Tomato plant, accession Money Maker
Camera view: bottom (45 deg); turntable rotation: 150 degrees
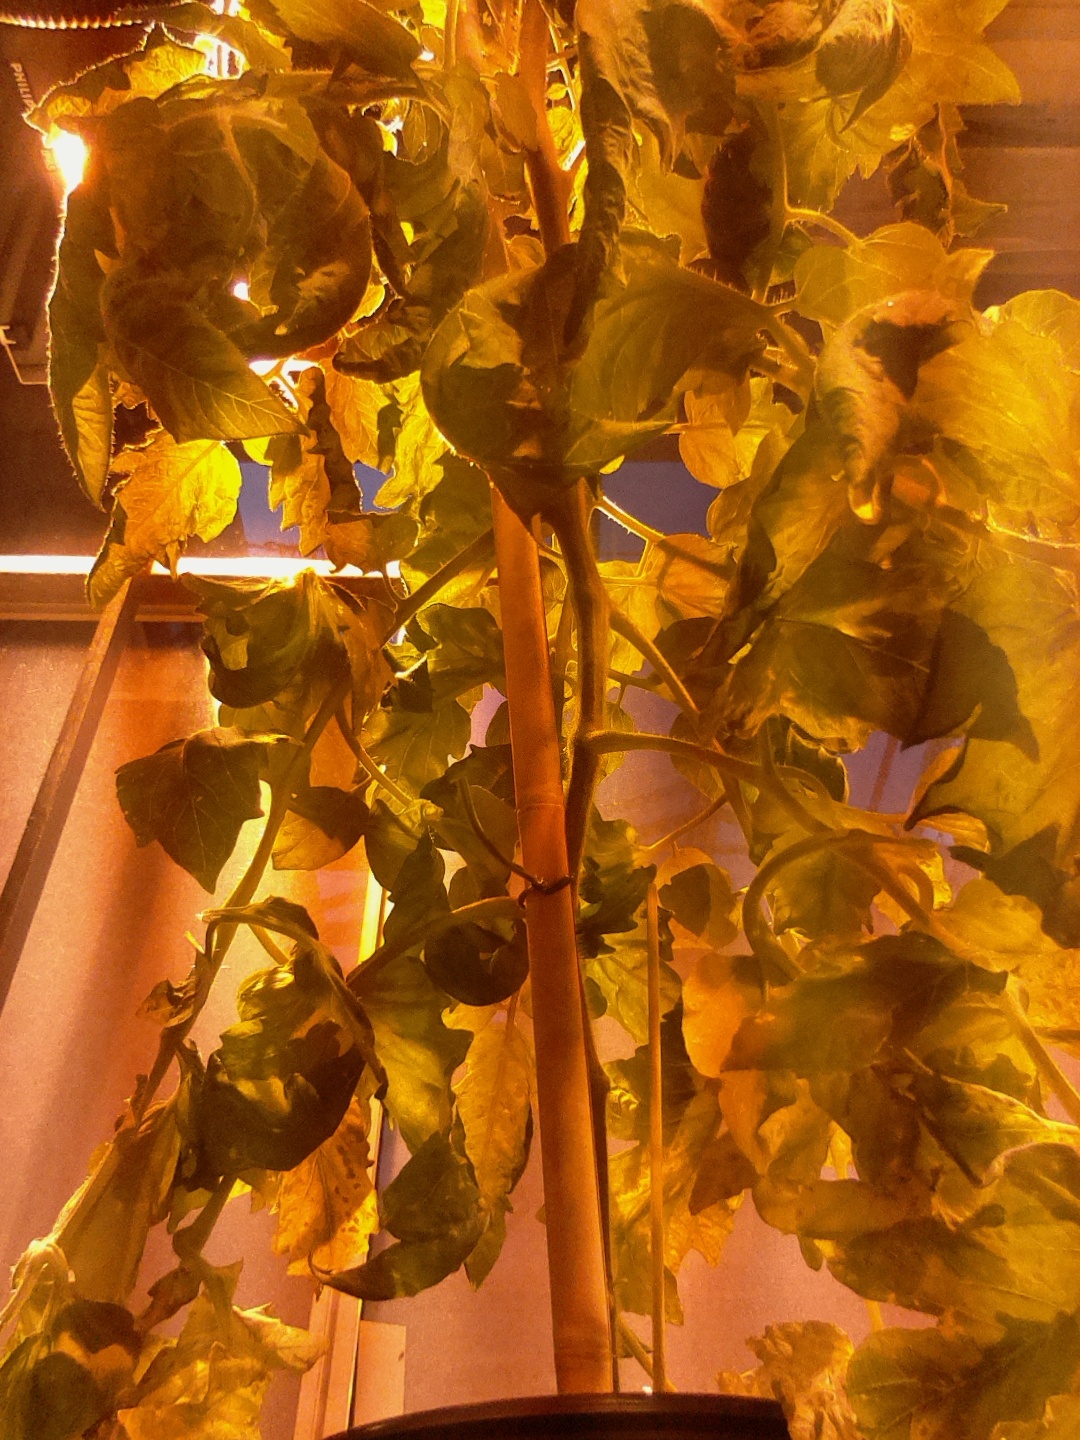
BBCH growth stage 72: 20%-30% of final fruit size